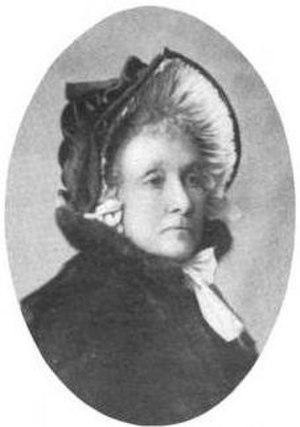
Caroline Nichols Churchill, née le 23 décembre 1833 à Pickering et morte le 14 janvier 1926 à Colorado Springs, était une féministe américaine.
Le Colorado Women's Hall of Fame est un organisme bénévole à but non lucratif qui reconnaît les femmes qui ont contribué à l'histoire de l'État du Colorado. En 2016, 152 femmes y avaient été intronisées.